Hein de Kort

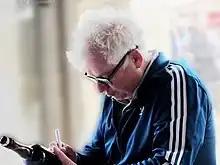

Hein de Kort (born 4 October 1956, Laren) is a Dutch comics artist. He is the winner of the 1992 Stripschapprijs.